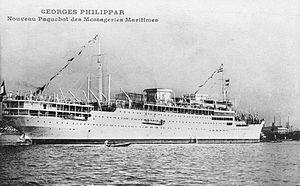
Le Georges Philippar, paquebot français des Messageries Maritimes, carte postale de 1931 (il sombre en mai 1932), éditeur et photographe inconnu.
Alfred Lang-Willar, né le 20 janvier 1875 à Bâle, mort le 25 mai 1932 à Veroli est un homme d'affaires international et une personnalité du tout-Paris des années 1920. Sa disparition avec sa femme dans des circonstances tragiques a donné lieu à de nombreuses théories du complot.
Le Georges Philippar est un paquebot français lancé le 6 novembre 1930 à Saint-Nazaire. Il appartenait à la Compagnie des messageries maritimes et fut affecté au transport de passagers sur les lignes d'Extrême-Orient. Considéré comme moderne lors de son lancement, il est le navire-jumeau des paquebots Félix Roussel et Aramis.
La Compagnie des messageries maritimes est une compagnie maritime française, indépendante de 1851 à 1977, puis fusionnée avec la Compagnie générale transatlantique pour former la Compagnie générale maritime.